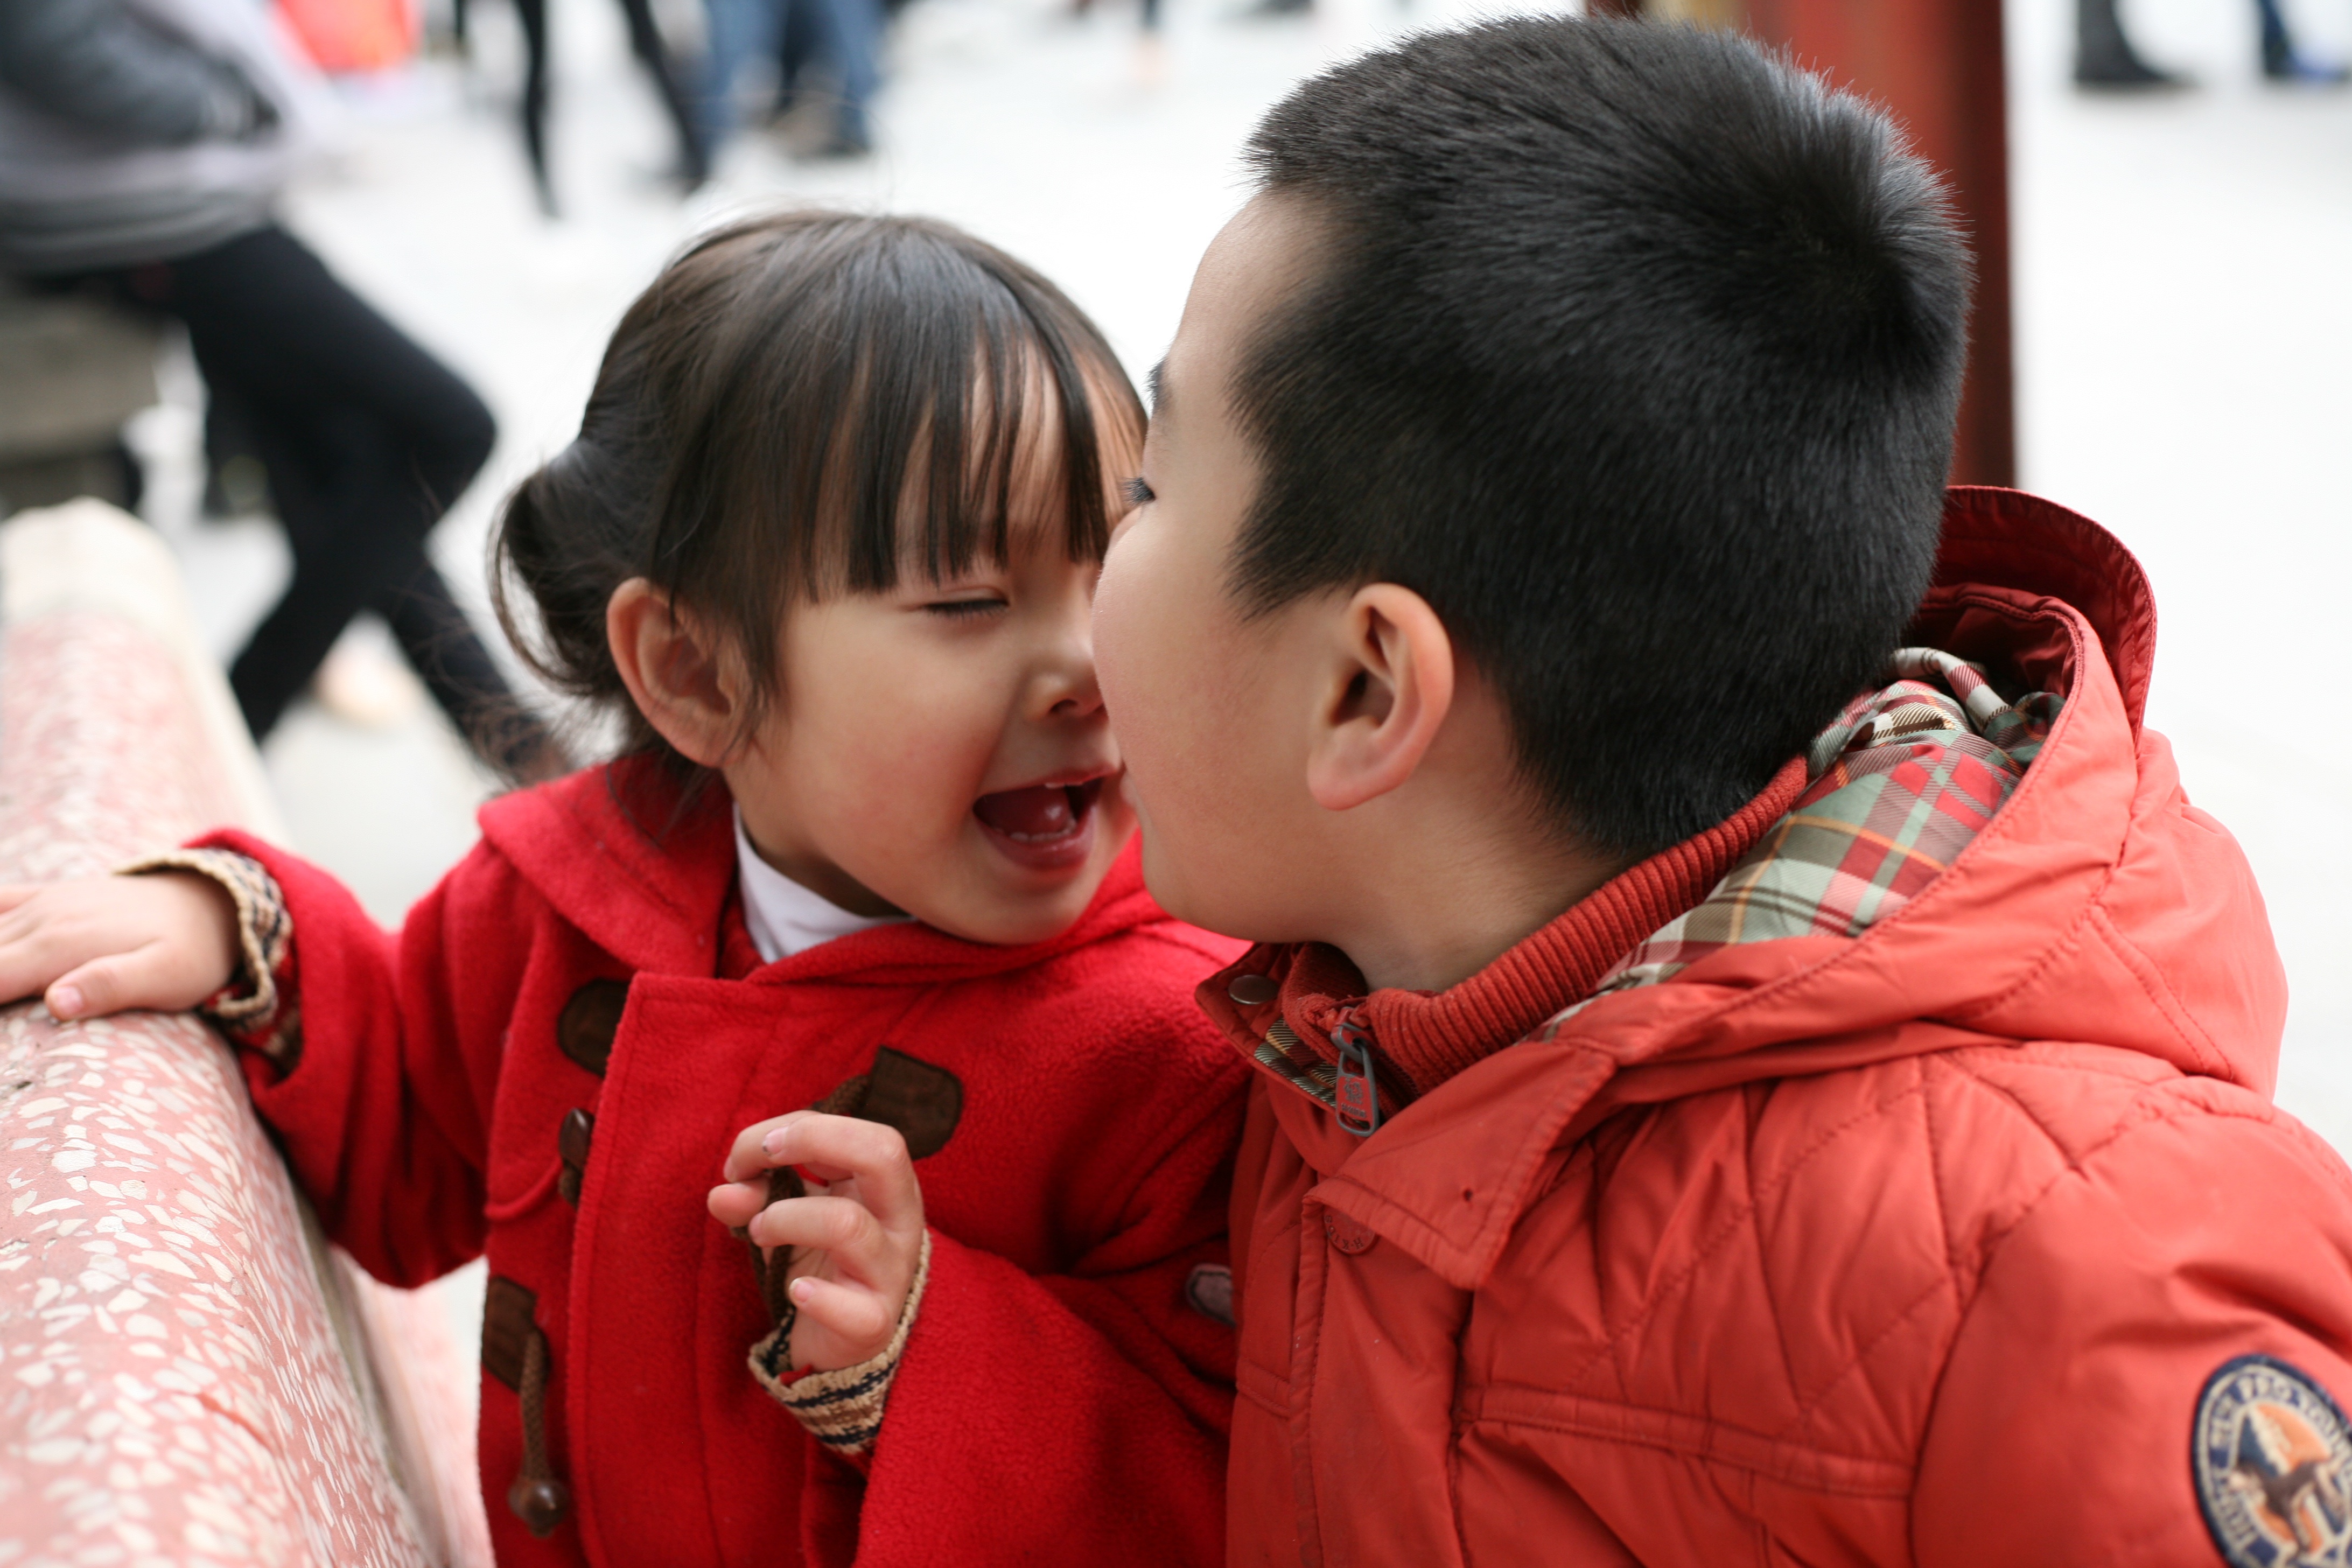
person, people, child, interaction